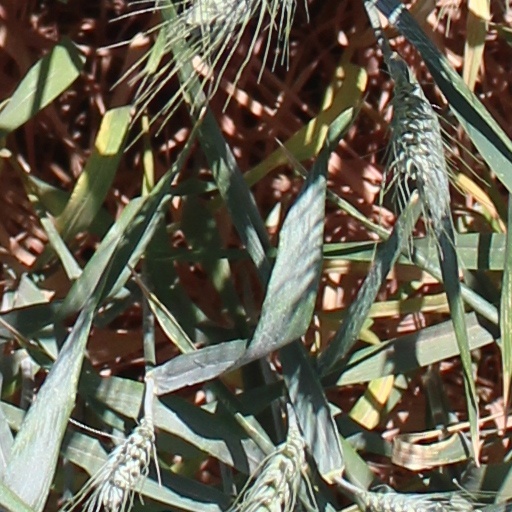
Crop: wheat